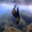
Label: seal